Ahmed Huber

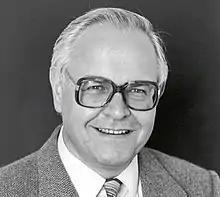
Huber in 1986

Ahmed Huber (25 March 1927 – 15 May 2008), born "Albert Friedrich Armand Huber", was a Swiss-German journalist and convert to Islam, who was active in both Islamist and far-right politics, including with Neo-Nazism. He gained international notoriety in 2001, when he was accused by the United States government of funding Al Qaeda's terrorist activities through the Al Taqwa Bank of which he was one of five managers.